Pharaoh (Prus novel)

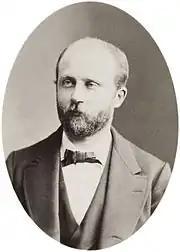
Gaston Maspero

As a political novel, "Pharaoh" became a favorite of Joseph Stalin's; similarities have been pointed out between it and Sergei Eisenstein's film "Ivan the Terrible", produced under Stalin's tutelage. The novel's English translator has recounted wondering, well in advance of the event, whether President John F. Kennedy would meet with a fate like that of the book's protagonist.